James Calhoun (politician, born 1743)

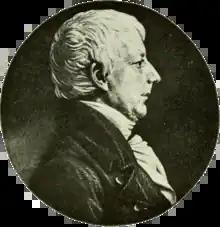
Portrait by Charles Balthazar Julien Févret de Saint-Mémin,

James Calhoun (April 17, 1743 – August 14, 1816) was an American politician from Maryland who served as the first mayor of Baltimore, from 1794 until 1804, when he resigned.